Richard Filangieri

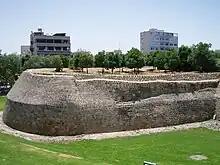
The city walls of Nicosia, which Filangieri fell back on after his defeat at Agridi in June 1232. He later abandoned the city and retreated to Kyrenia.

Frederick had initially attempted to take Cyprus by treachery, forcing the then regent, John of Ibelin, to hand over the regency of the boy king Henry I of Cyprus. However, when Frederick left the island, John reasserted control, and drove off the Imperial forces that attempted to re-take the island. Frederick then sent a fleet, under the command of Richard Filangieri, to the mainland, besieging John's center of power in Beirut. The lower city surrendered under its bishop, Galeran. While the army under his brother Lothair was besieging the citadel, Richard himself went ahead and accepted the submission of Tyre, which he placed under the control of his brother Henry. Before the citadel fell the Haute Cour—to which Richard had recently presented himself as Frederick's bailie—objected to the siege because the laws of the kingdom forbade the sovereign from declaring the forfeiture of a fief without the Cour's consent, which Frederick had not sought before Filangieri assaulted Beirut. Richard ignored their concerns and, after an embassy to Frederick in Italy failed to reverse his policy, the citadel fell. Richard had shown himself beholden to none but Frederick, and this convinced the moderate party that had been instrumental in the truce of 1228 to align themselves with the Ibelines. The war was thus reignited.